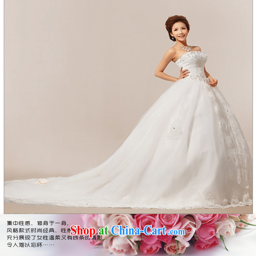
baby bridal new stars with stylish and wiped his chest luxury large tail bridal wedding dresses white pictures , price , brand platters !